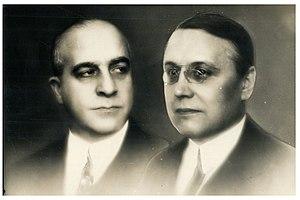
Jean Chiappe, préfet de police, et Édouard Renard, préfet de la Seine.
La date du 6 février 1934 fait référence à une manifestation antiparlementaire organisée à Paris devant la Chambre des députés par des groupes de droite, des associations d'anciens combattants et des ligues d’extrême droite pour protester contre le limogeage du préfet de police Jean Chiappe à la suite de l'affaire Stavisky.
Jean Baptiste Pascal Eugène Chiappe, né le 3 mai 1878 à Ajaccio et mort le 27 novembre 1940 en mer Méditerranée, est un haut fonctionnaire et homme politique français.